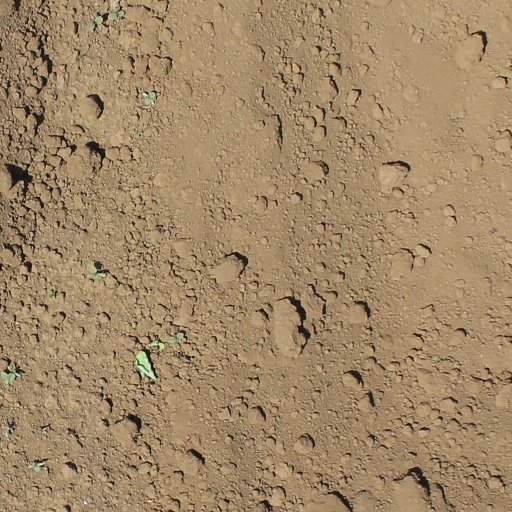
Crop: soybean